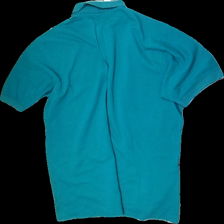
View: back
Type: Top
Category: Men
Brand: Not in the list
Brand text on label: The table bay
Colors: Turquoise
Material: 56% cotton 44% polyester
Pattern: Logo print
Cut: Regular
Size: XL
Season: All
Smell: Minor
Price range: <50
Recommended usage: Reuse